Question: Please indicate a possible affordance area of the frisbee that can be used for catching
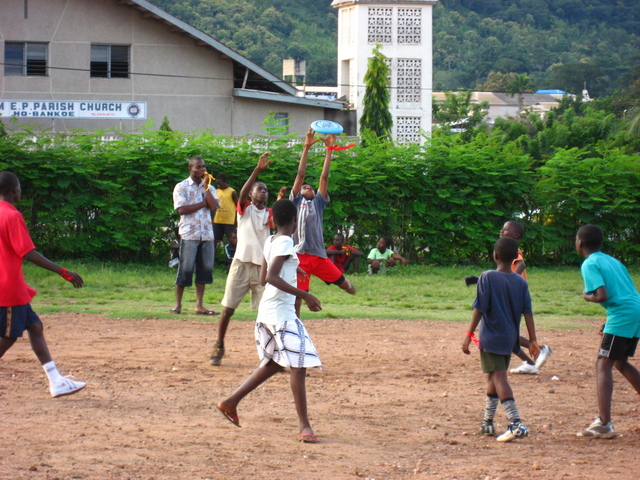
Answer: [306.5, 115, 354.5, 141]